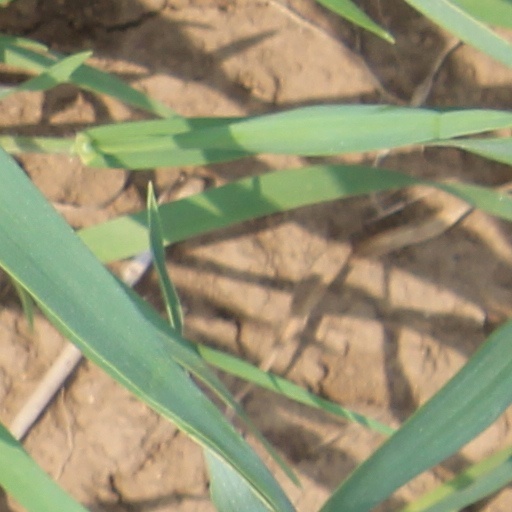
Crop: wheat